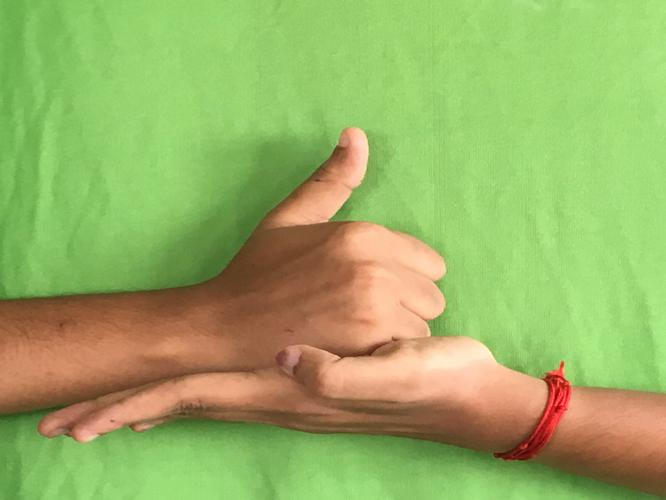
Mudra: Shivalinga
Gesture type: double_hand